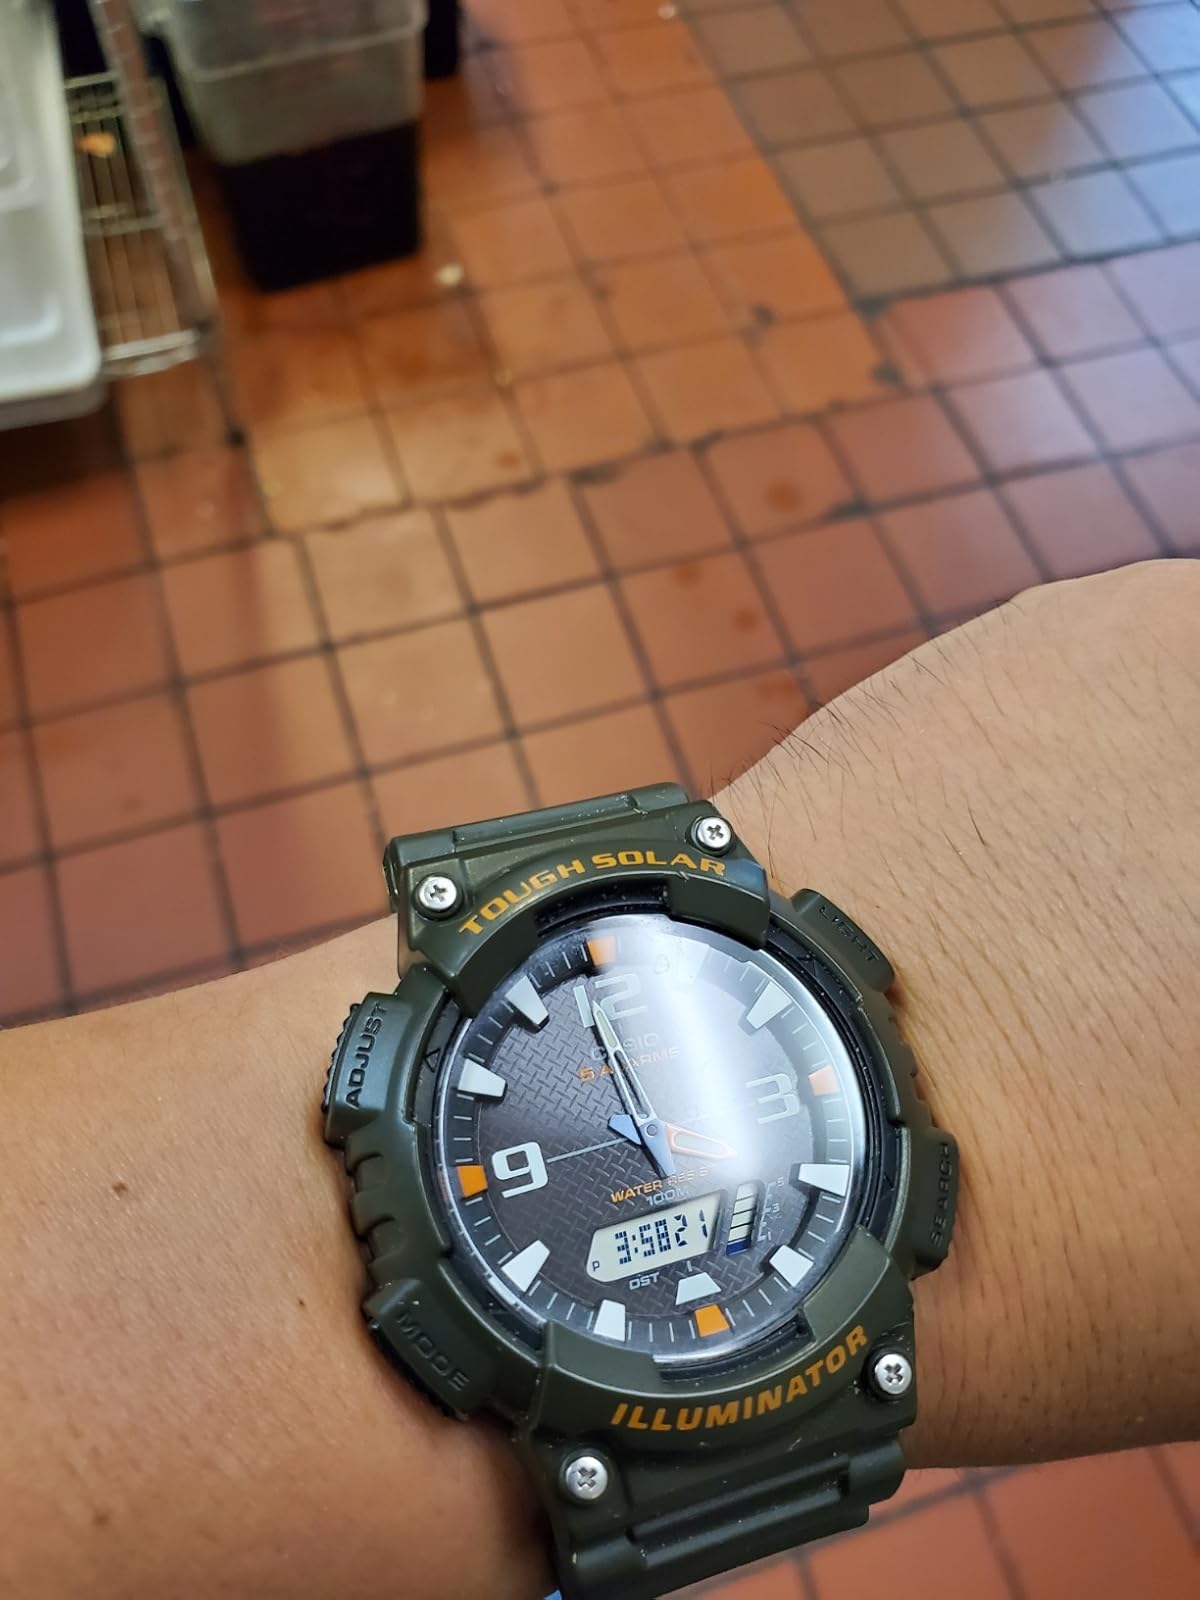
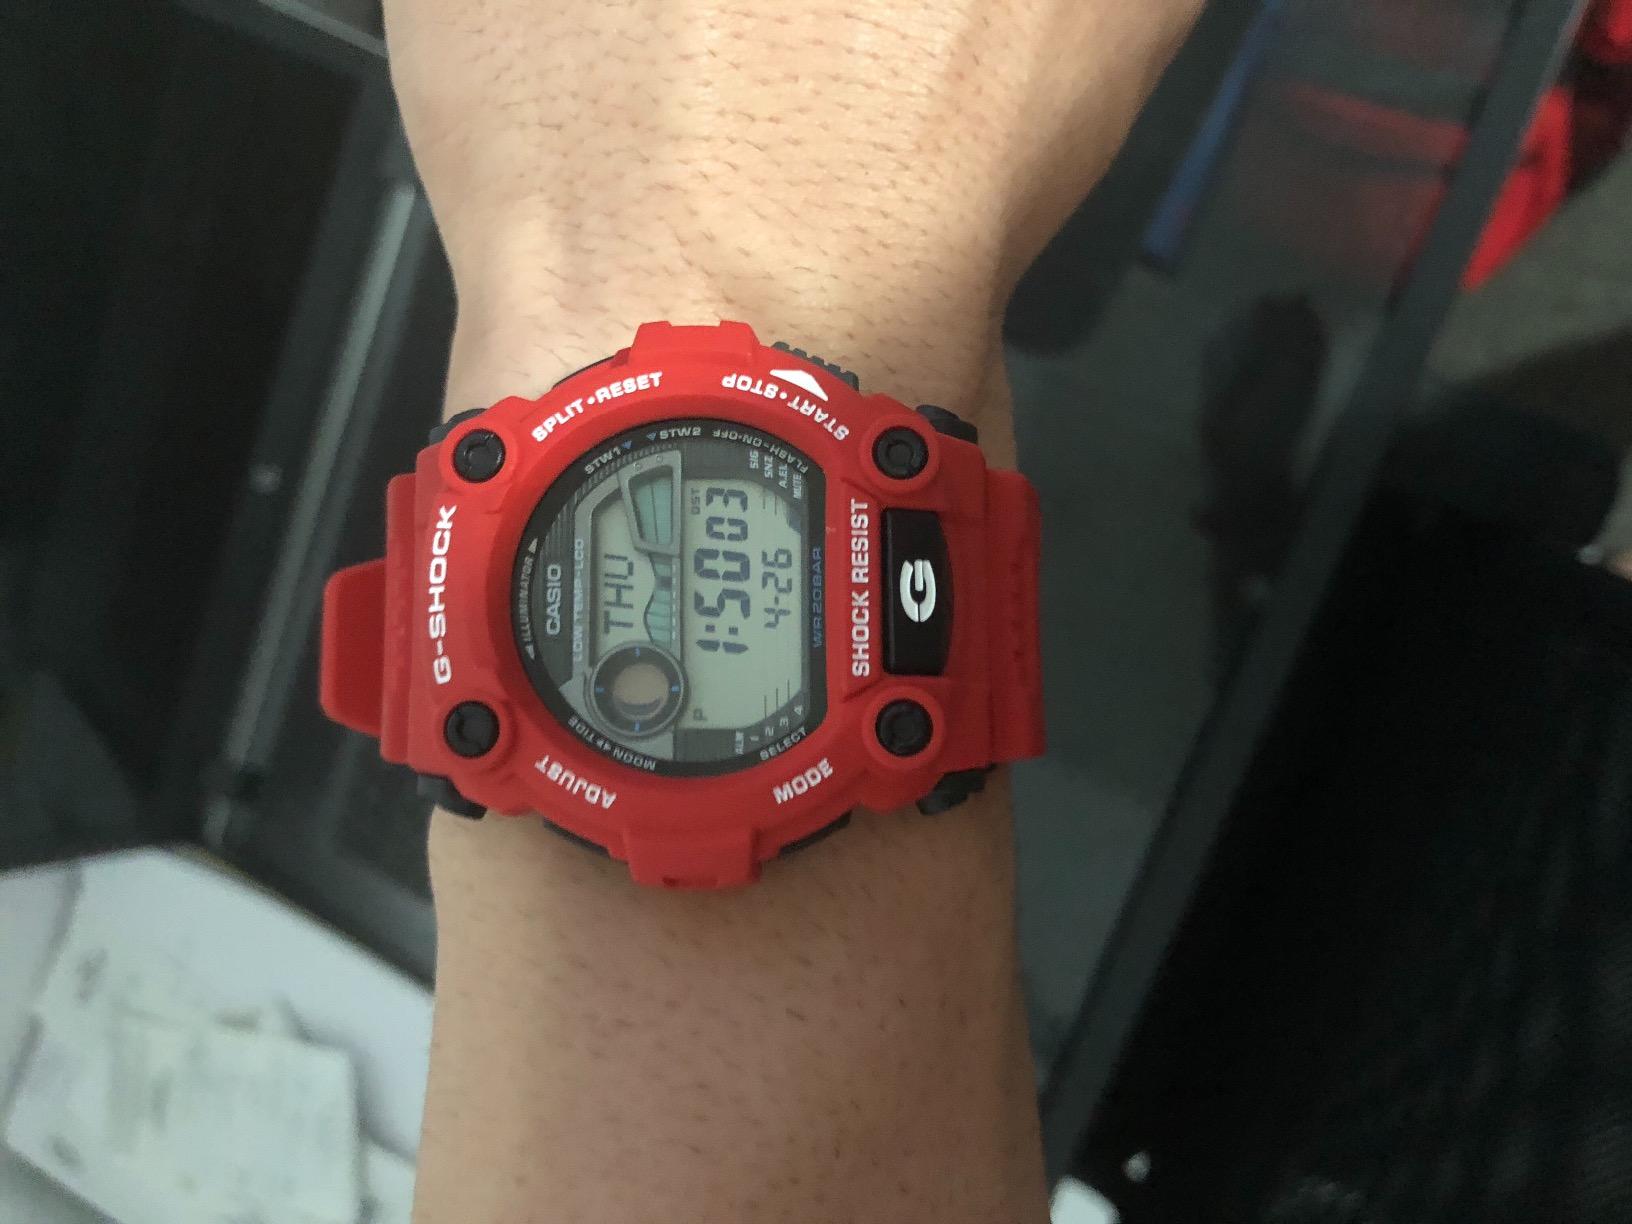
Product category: accessories_watch
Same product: no